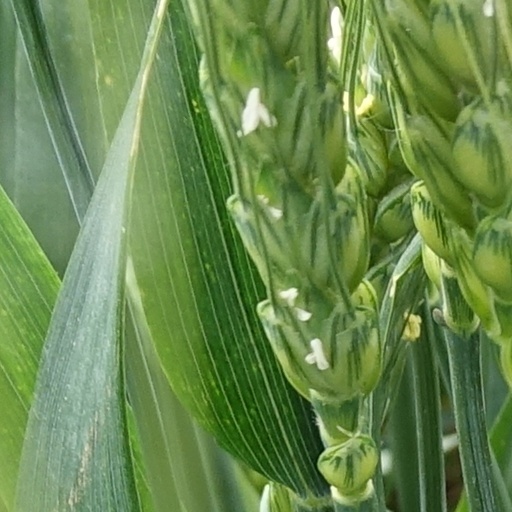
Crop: wheat